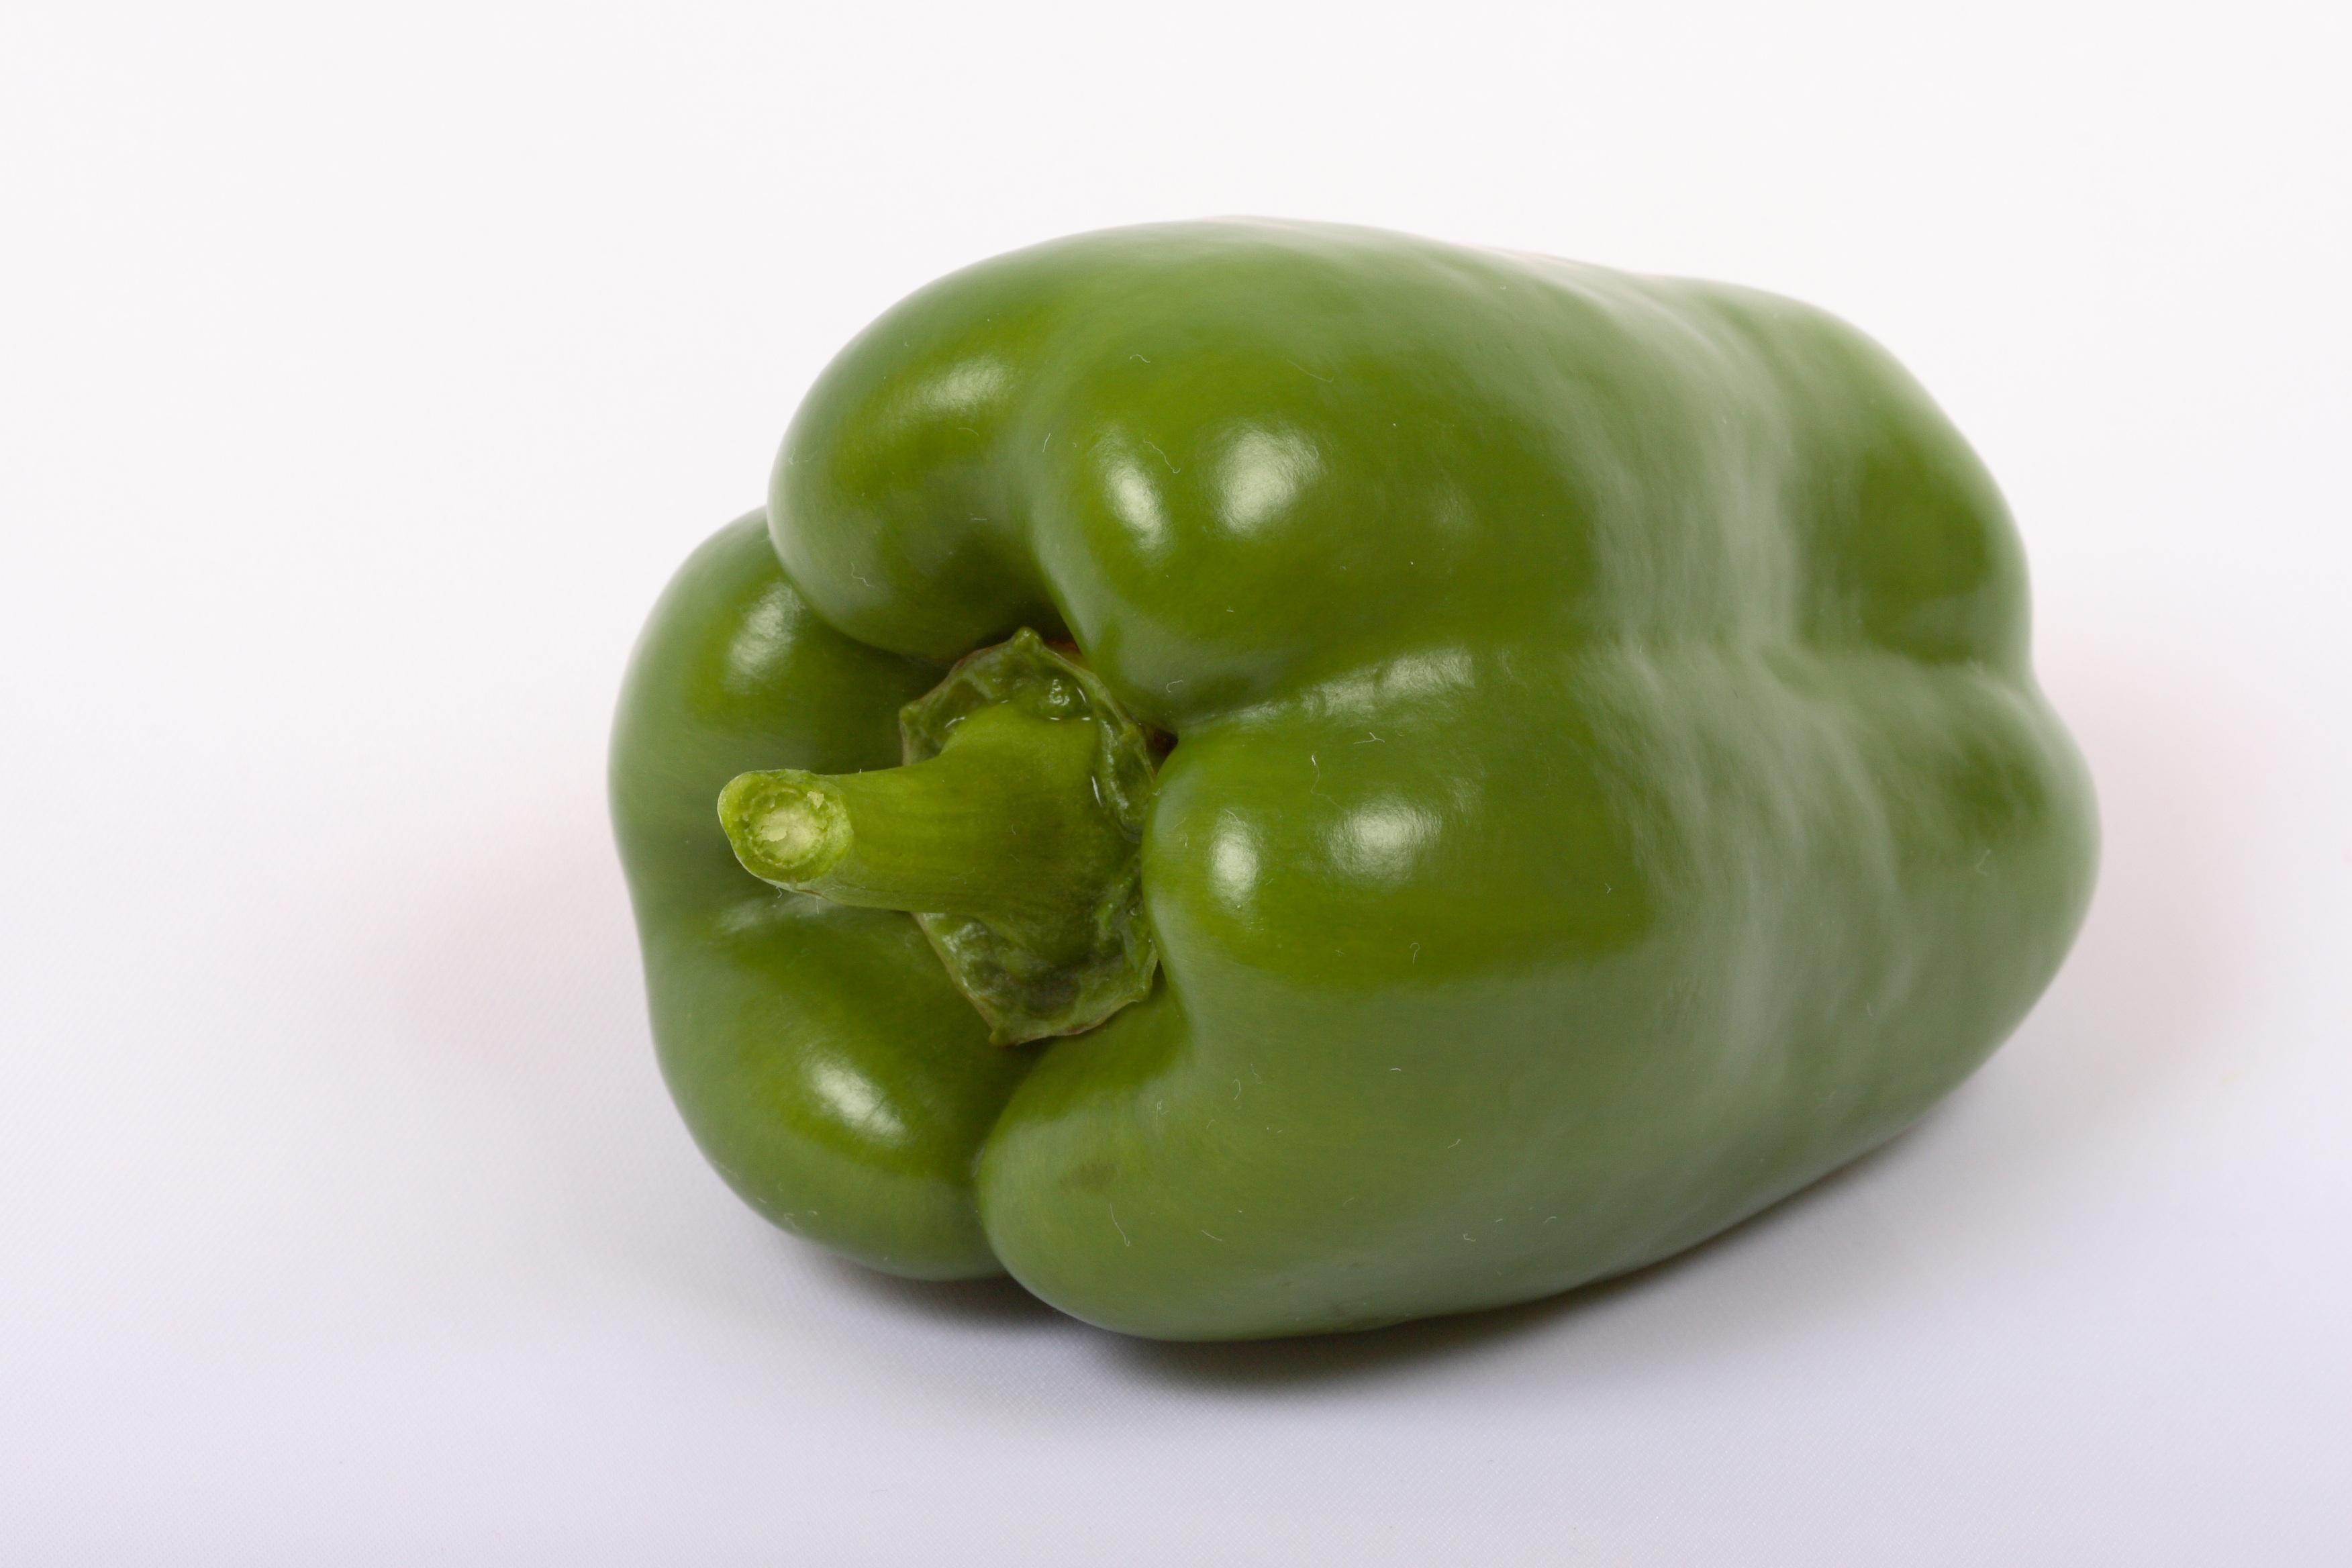
plant, fruit, food, green, produce, vegetable, gourd, peppers, bell pepper, flowering plant, chili pepper, sweet pepper, land plant, serrano pepper, bell peppers and chili peppers, pimiento